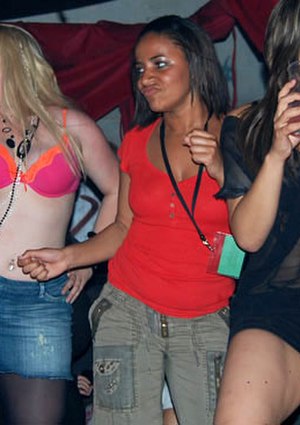
Larissa Wilson
Larissa Wilson i 2007.
Larissa Hope Wilson er en engelsk skuespillerinde, bedst kendt for sin rolle som Jalander "Jal" Fazer i tv-serien Skins.